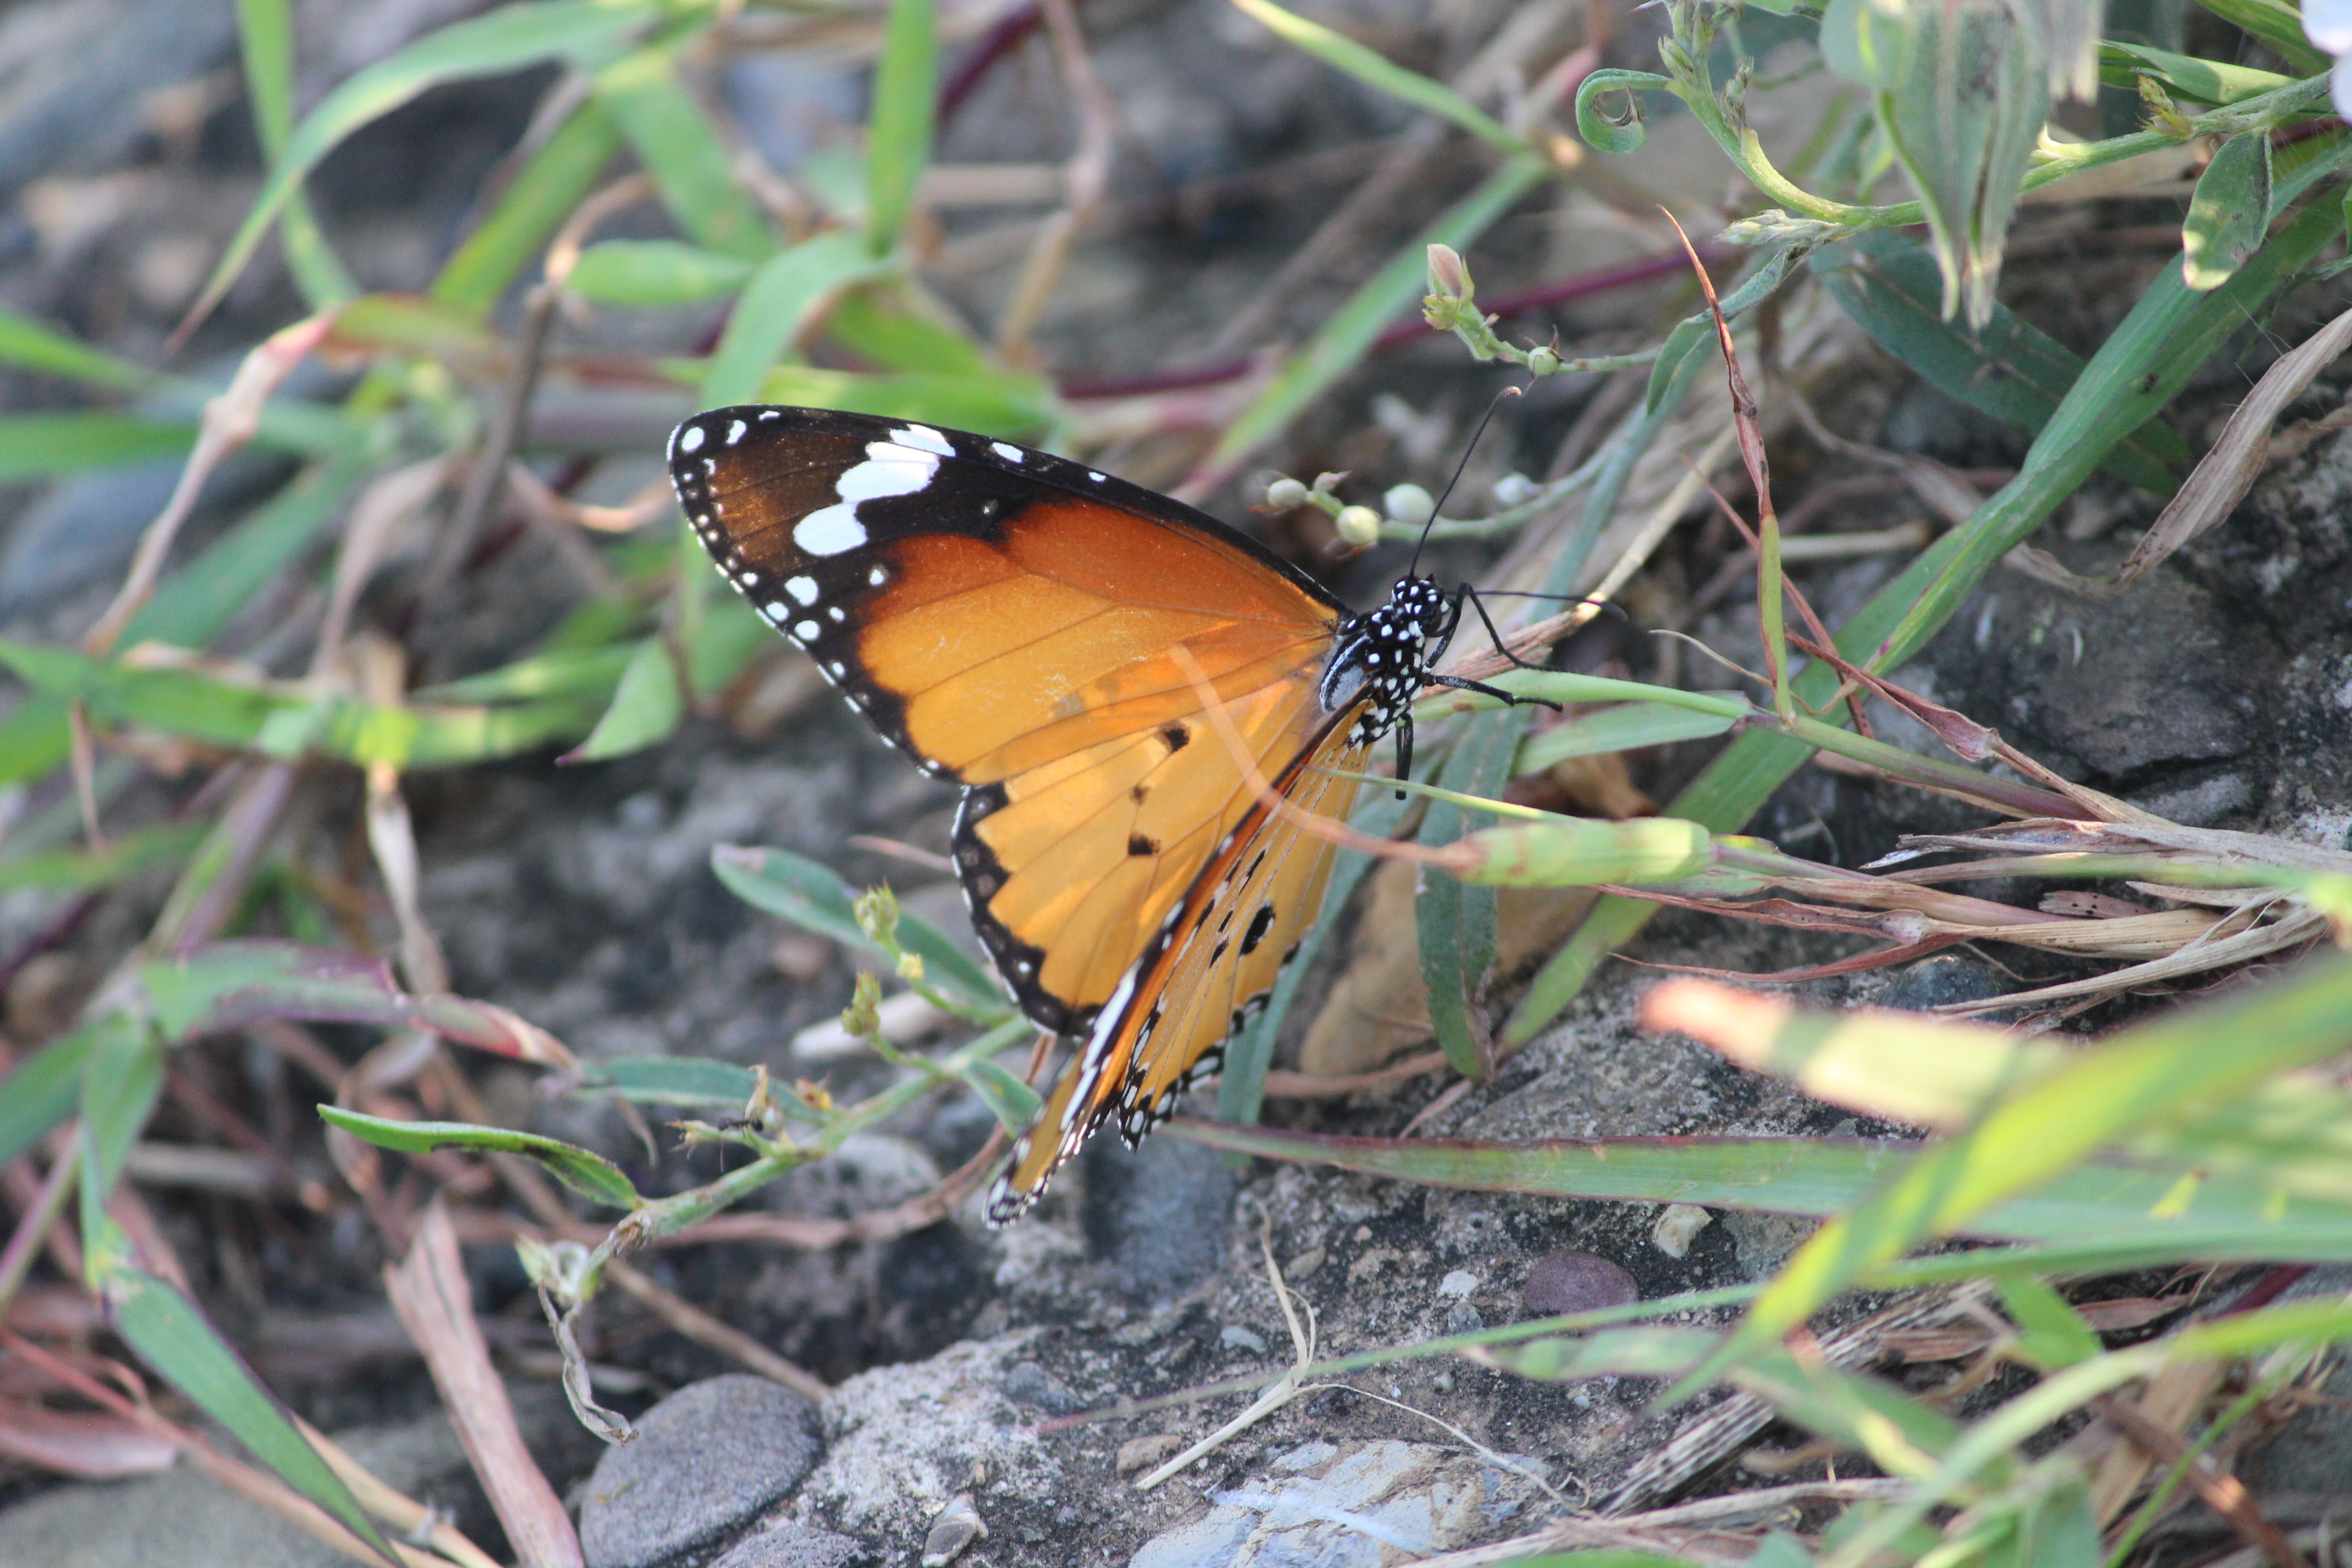
nature, grass, flower, lake, wildlife, orange, green, insect, natural, butterfly, yellow, fauna, invertebrate, monarch butterfly, landscapes, beauty, beautiful, macro photography, arthropod, pollinator, moths and butterflies, lycaenid